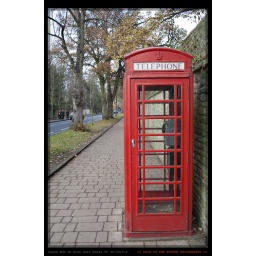
Red telephone box in Oxford